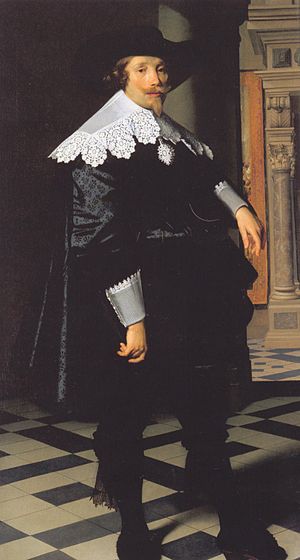
De Graeff / Galleri Hovedpersoner i familien De Graeff
De Graeff, eller Graeff og De Graeff van Polsbroek, er en hollandsk patricier- og adelsfamilie. Slægten kommer oprindeligt fra Østrig.